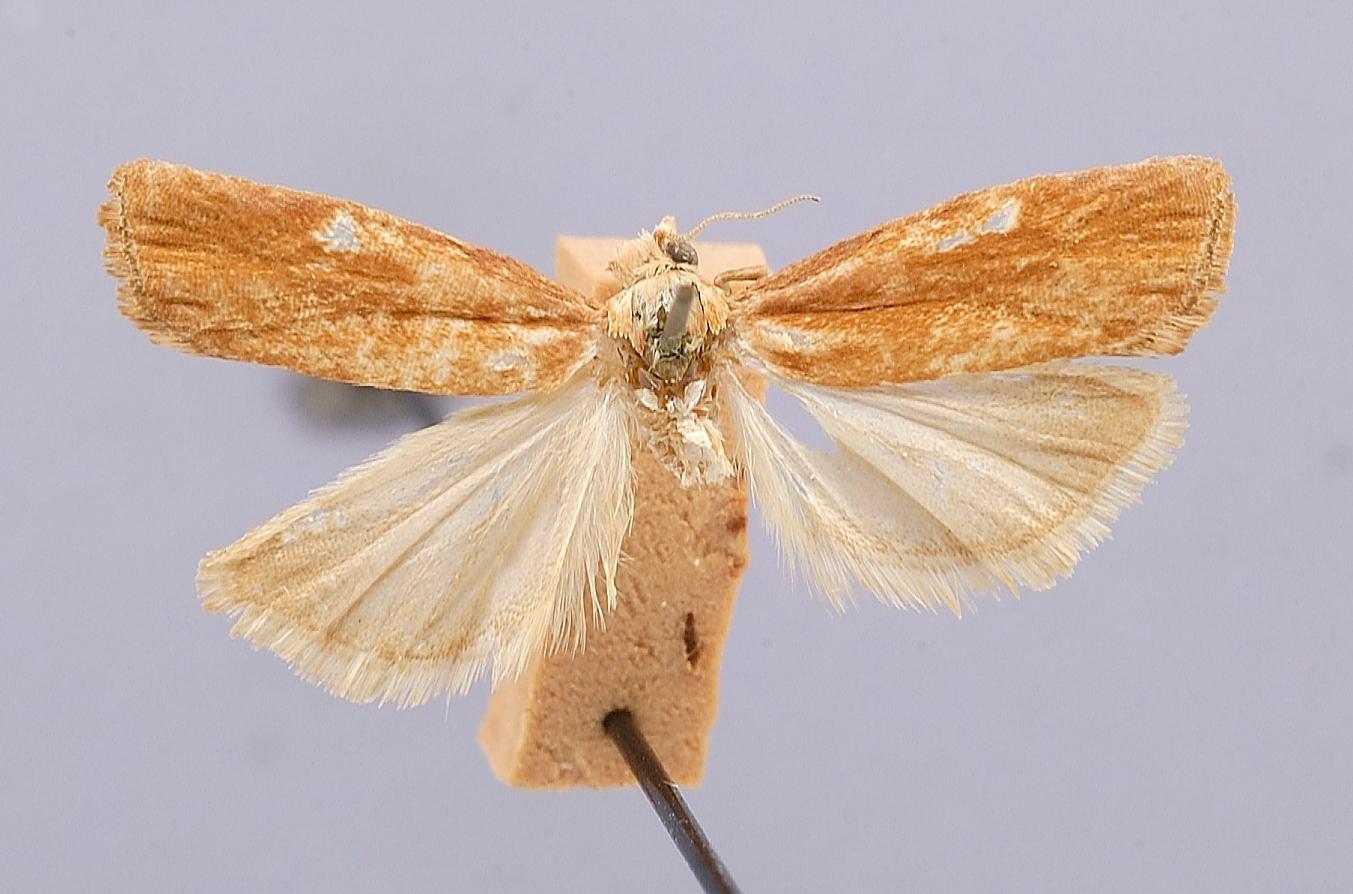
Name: Eucosma russeola
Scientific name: Eucosma russeola Heinrich, 1929
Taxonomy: Animalia, Arthropoda, Insecta, Lepidoptera, Tortricidae
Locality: [Not Stated], Los Angeles, California, United States
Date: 11 Jun 1921